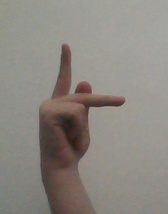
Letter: dha